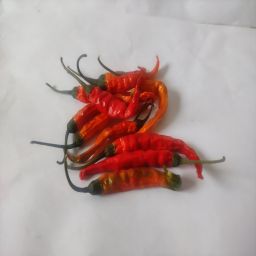
Crop: Chile Pepper
Quality: Dried